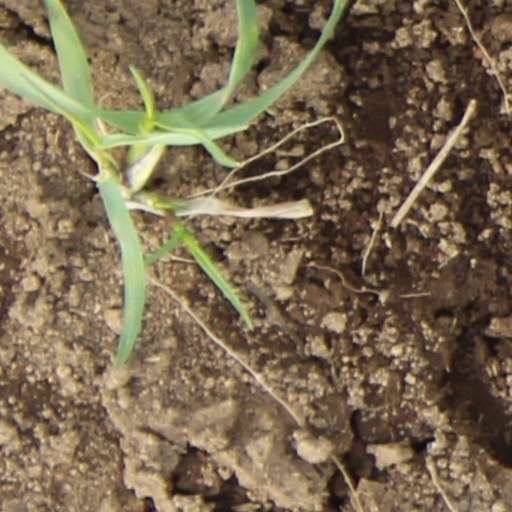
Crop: wheat